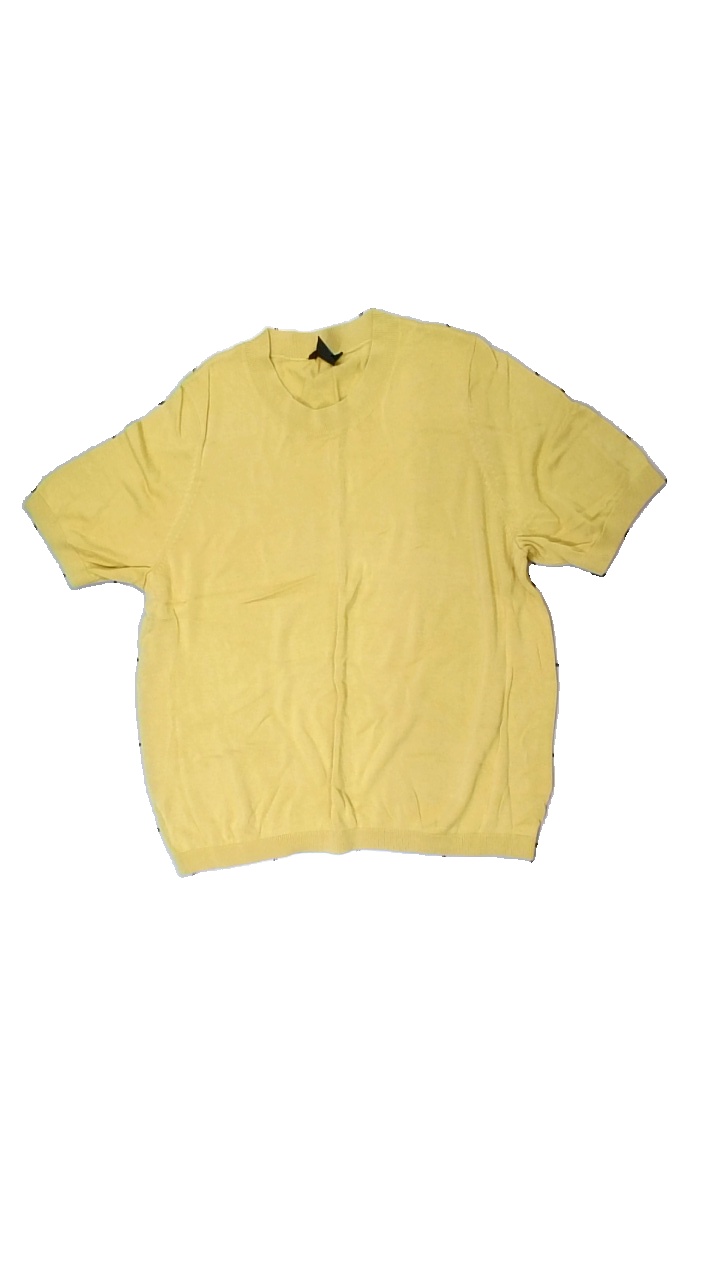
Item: Sweater (Ladies)
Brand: Lindex
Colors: Yellow
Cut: Cropped
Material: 100% visc
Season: All
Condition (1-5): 4
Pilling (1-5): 5
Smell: Minor
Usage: Reuse
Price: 50-100